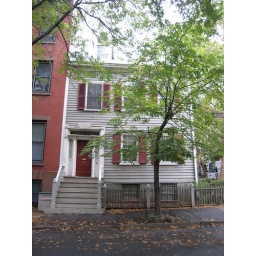
Brooklyn Heights (Middagh Street). The walking tour claims that this is one of the oldest building in Brooklyn.